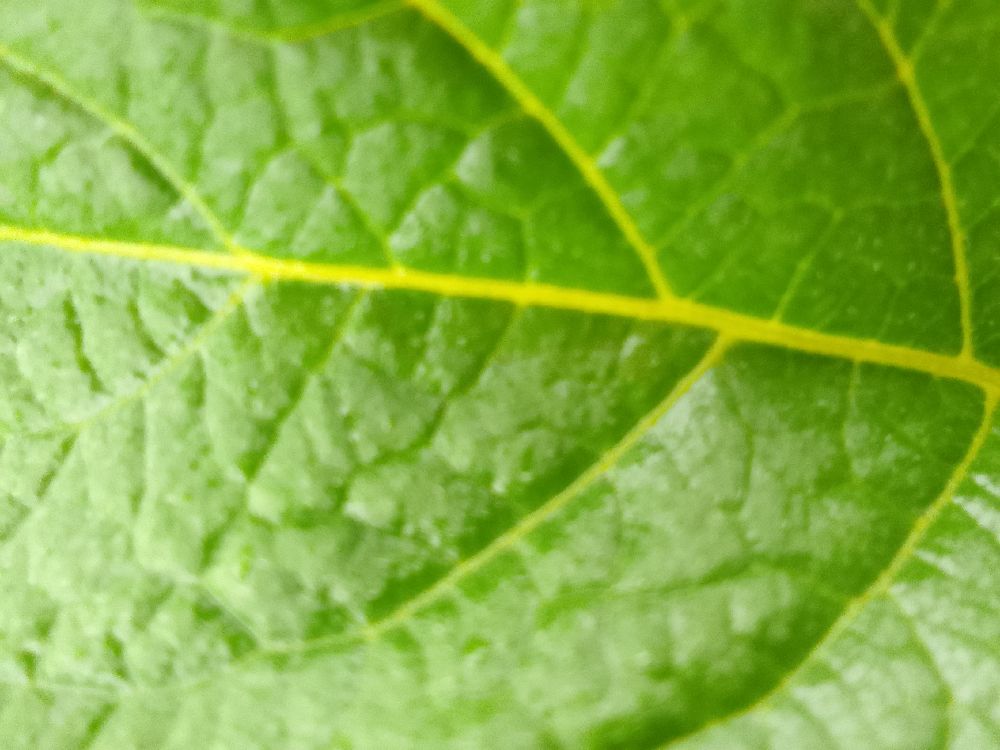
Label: Healthy